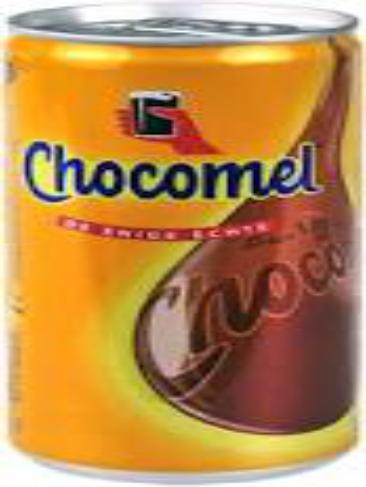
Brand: Chocomel
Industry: Food